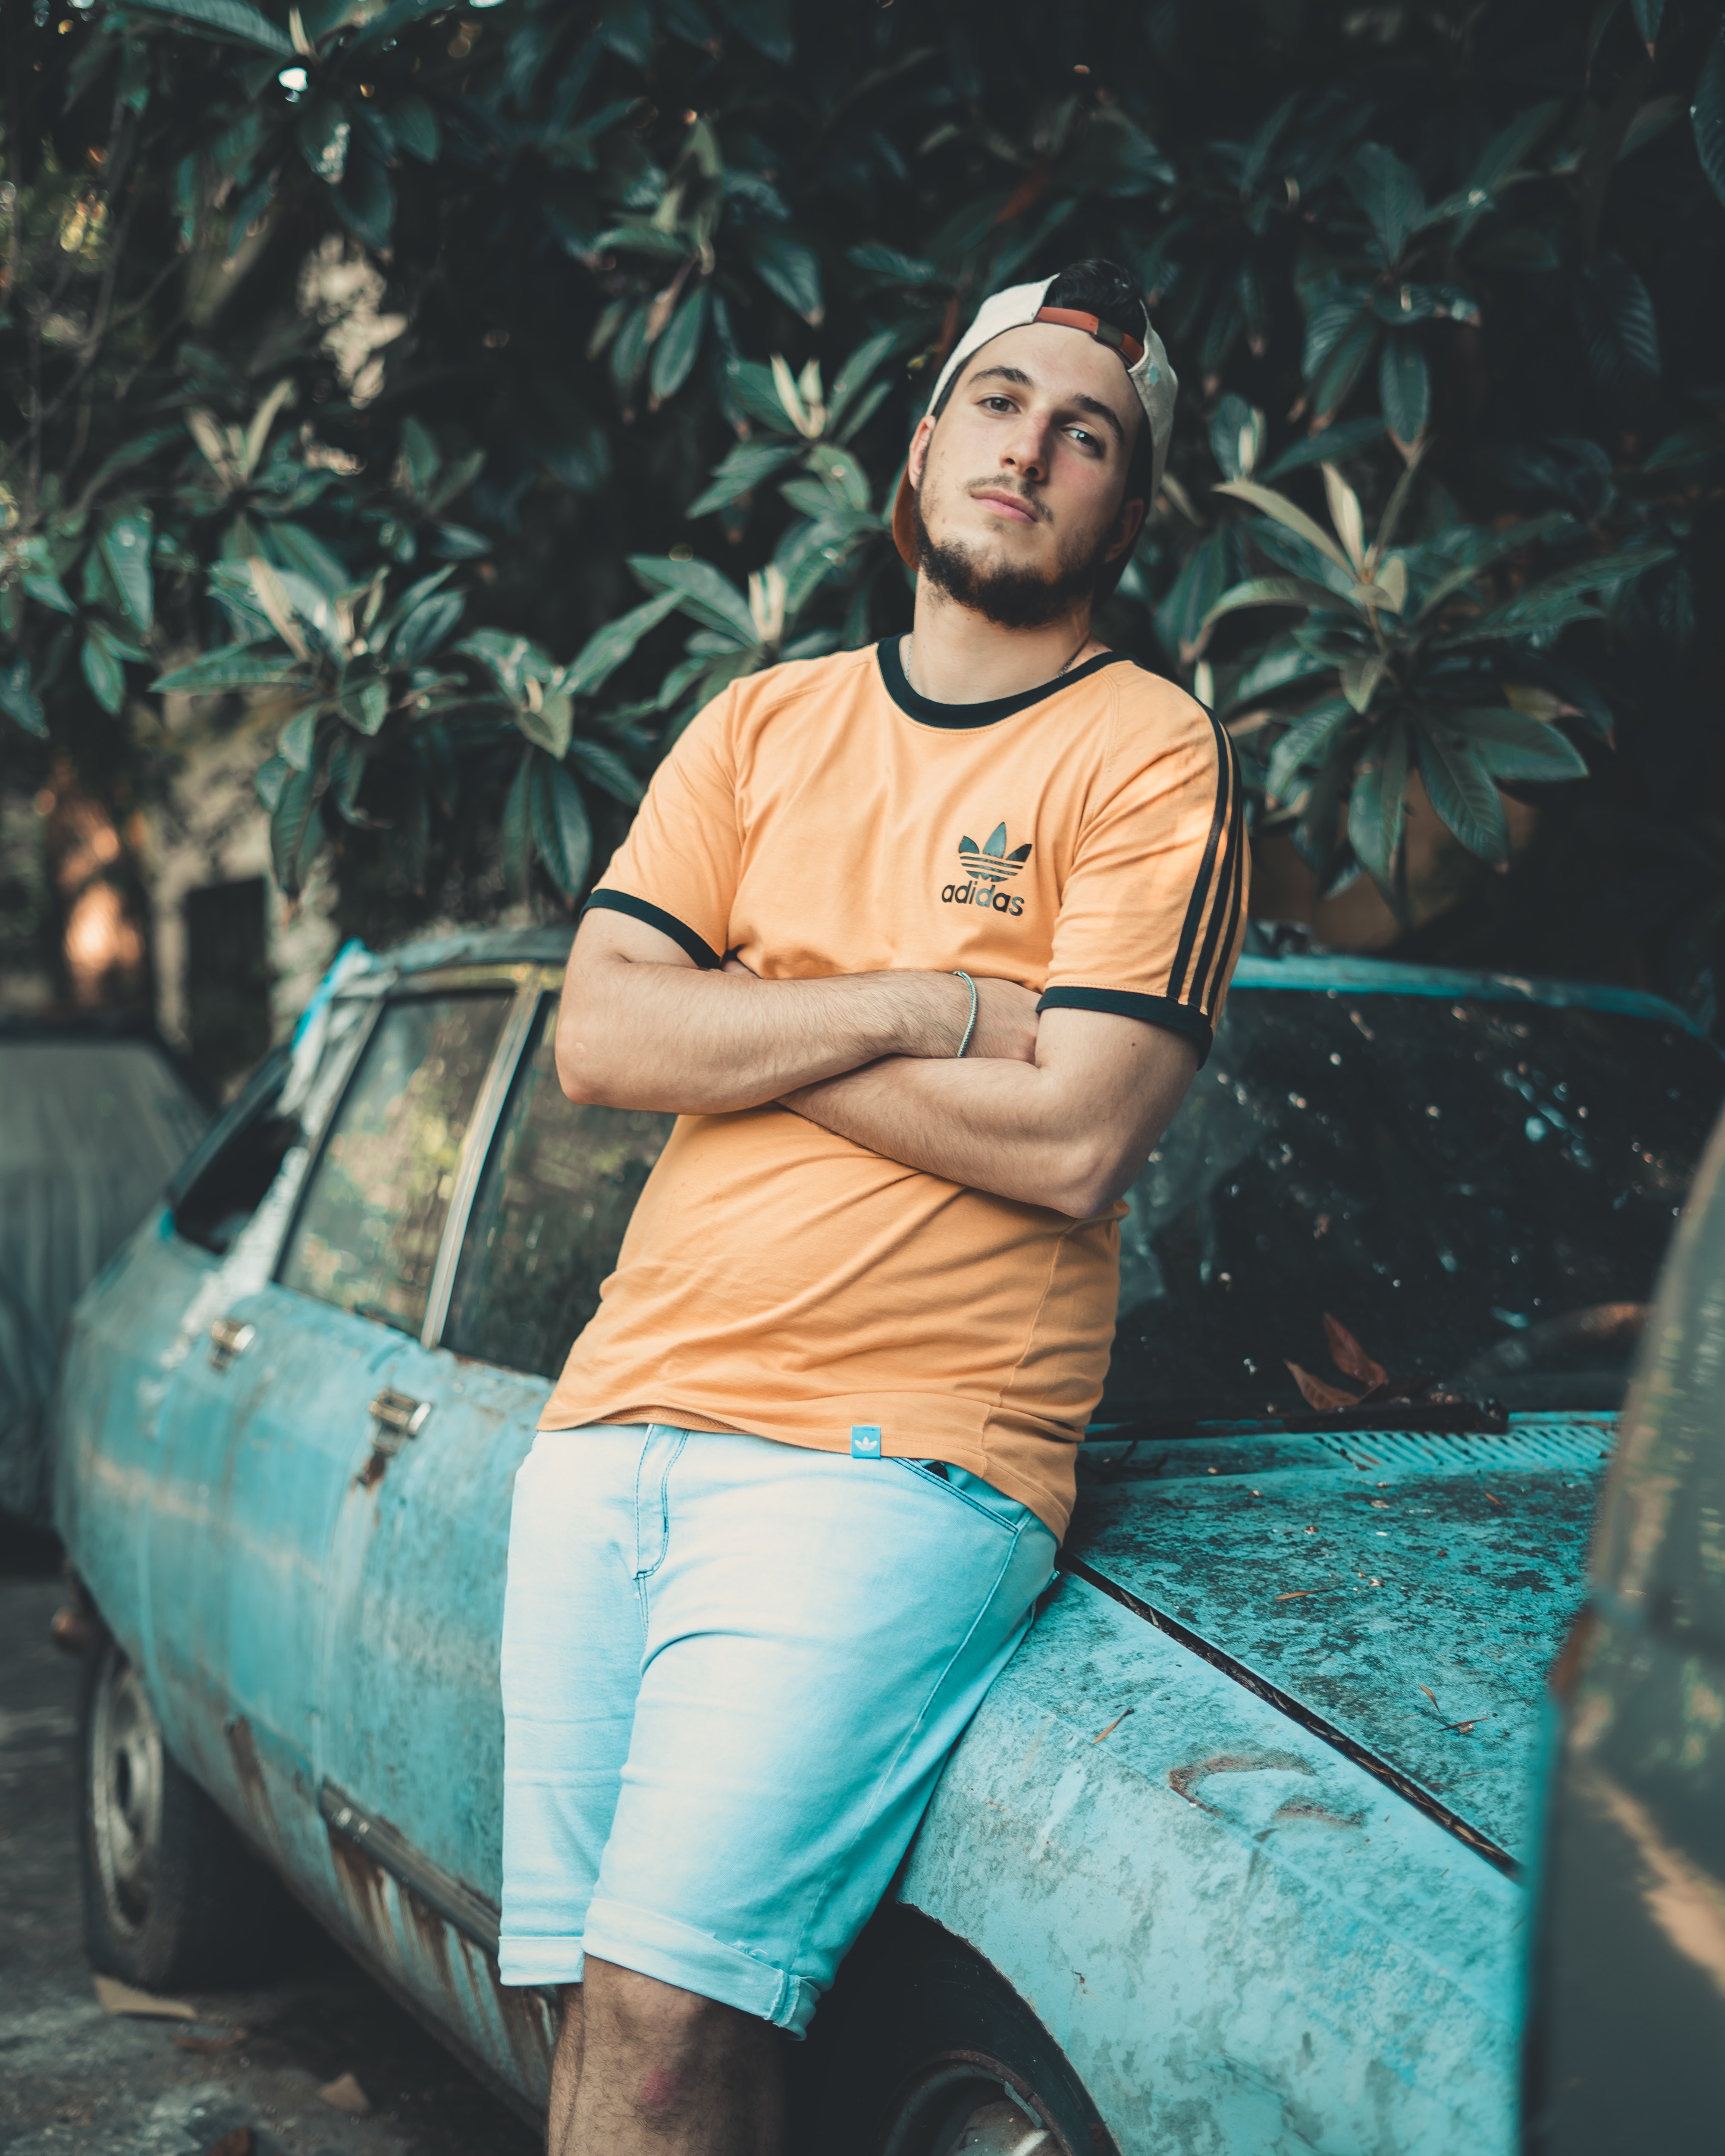
photograph, green, turquoise, snapshot, yellow, vehicle, car, t shirt, vehicle door, photography, cool, smile, tree, city car, vacation, plant, mid size car, trunk, leisure, photo shoot, subcompact car, shorts, abdomen, glasses, family car